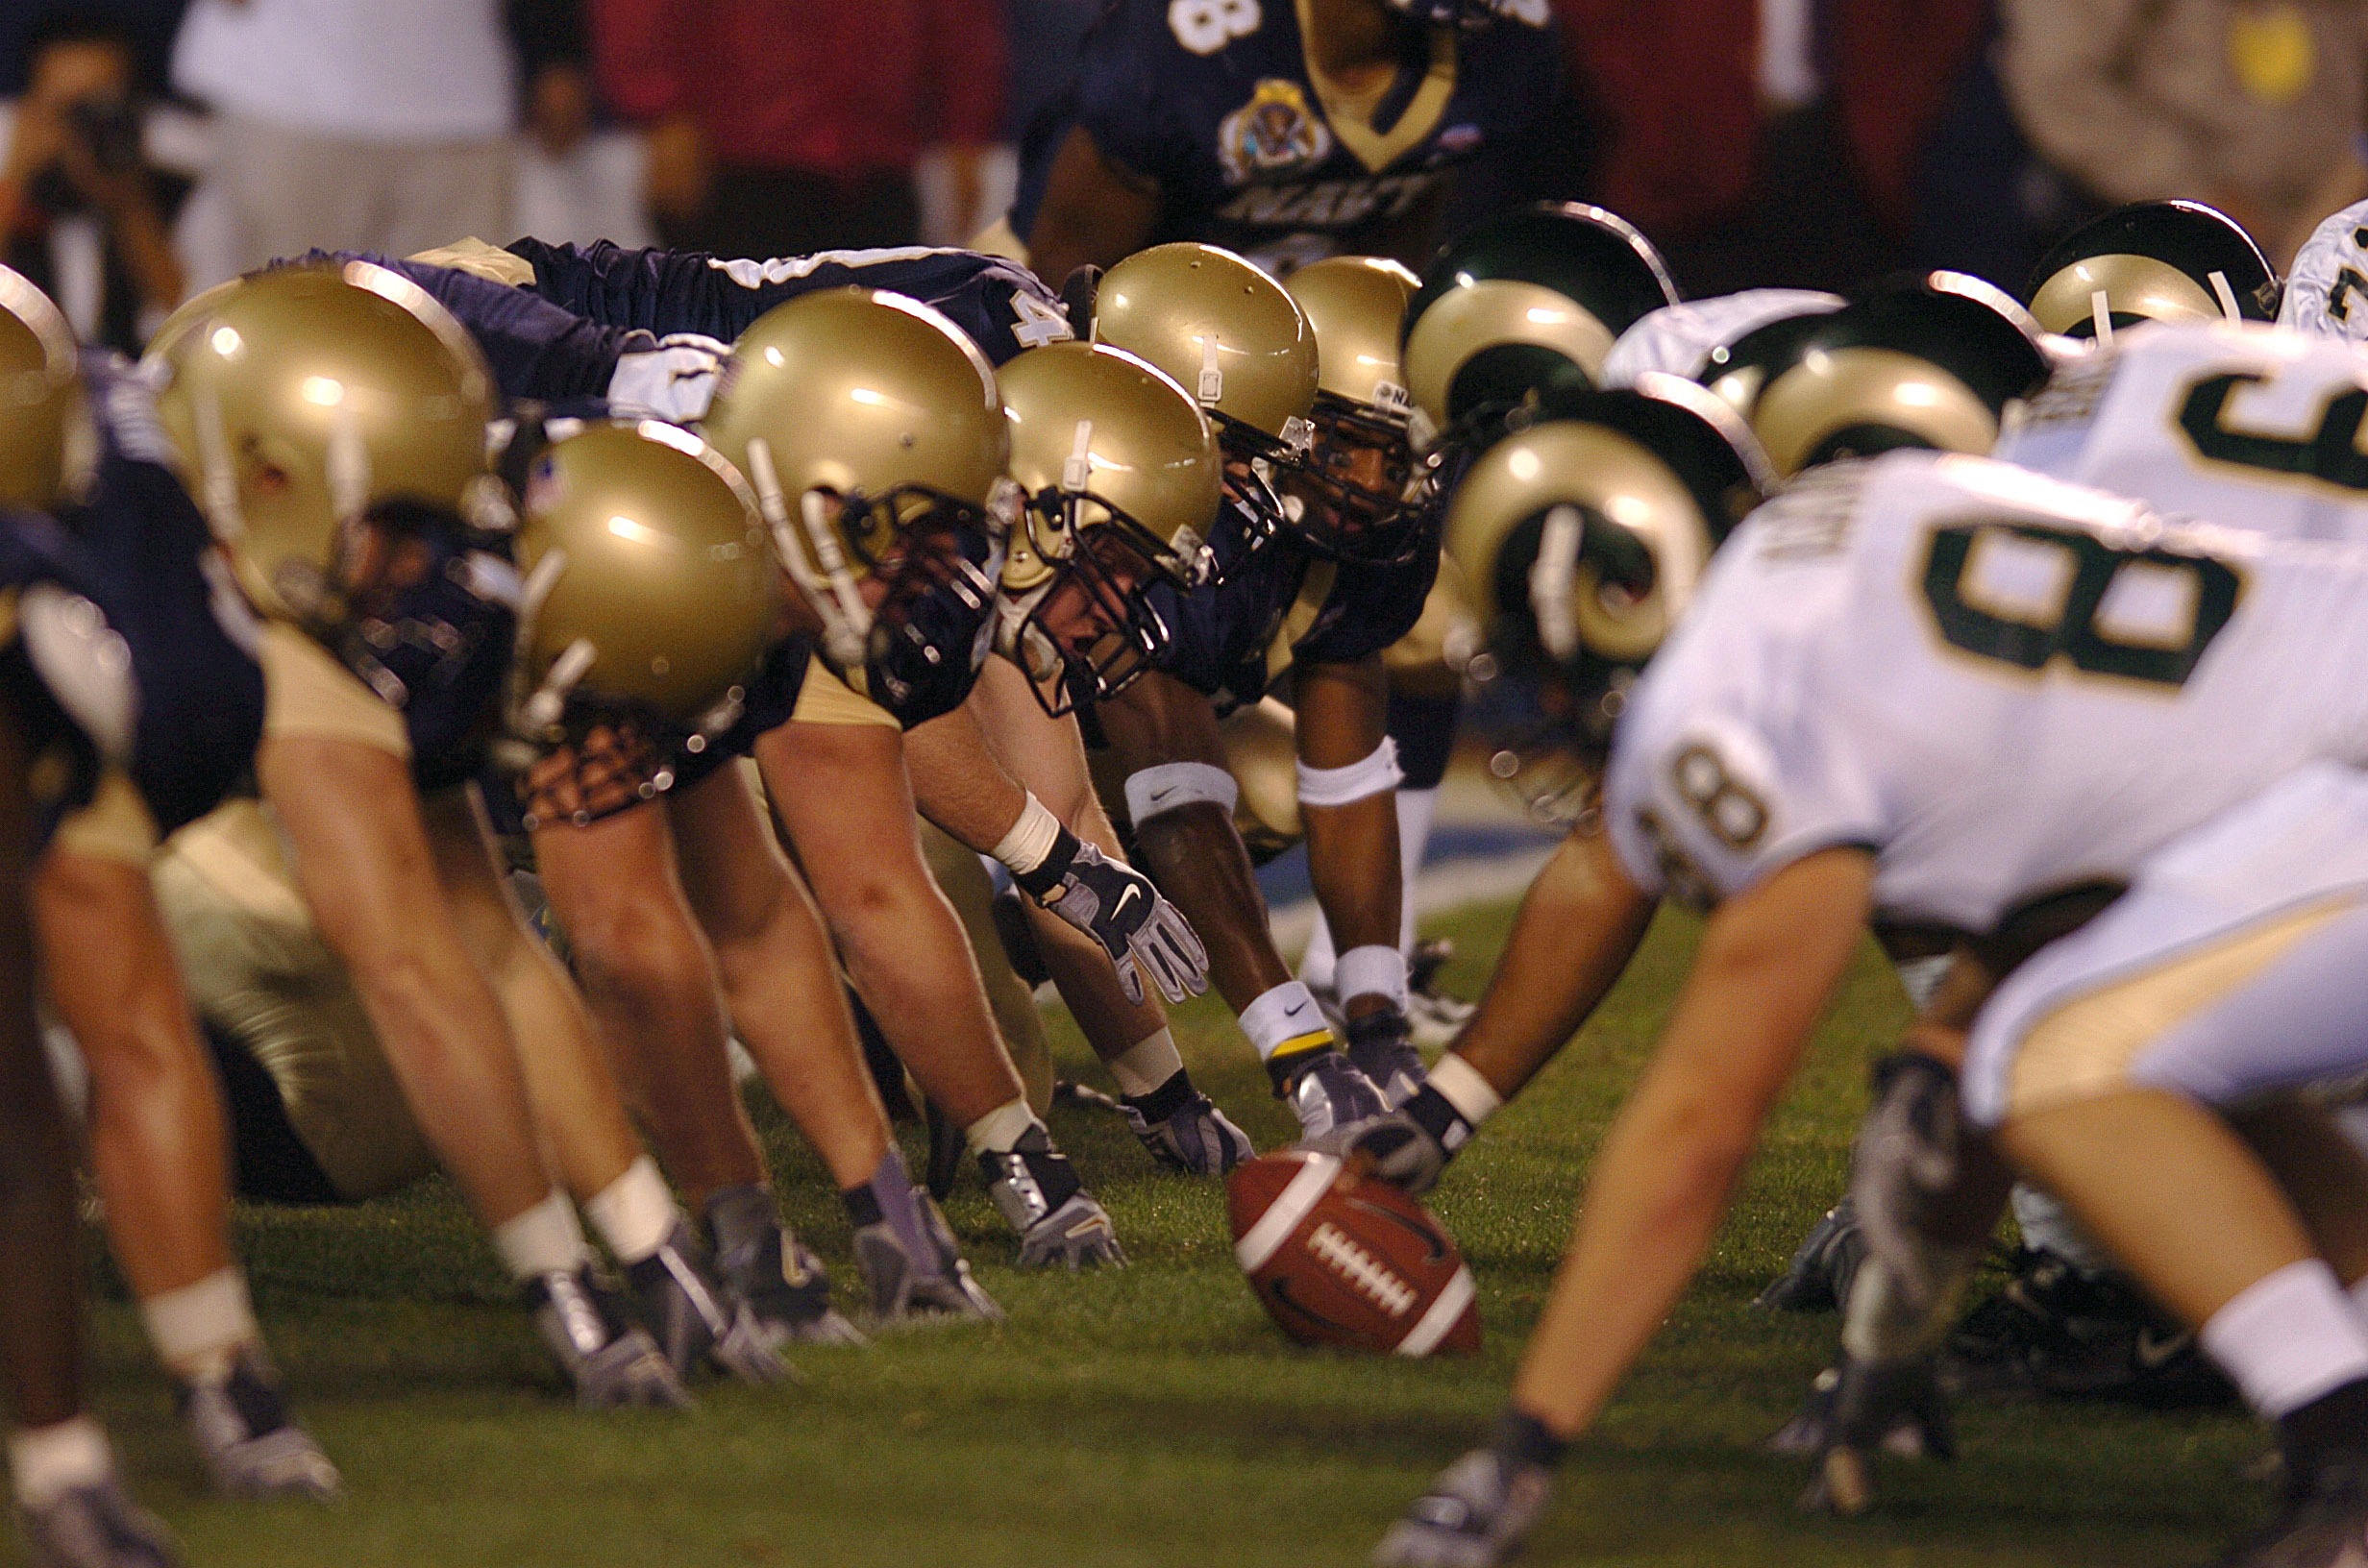
sport, soccer, stadium, fight, american football, sports, nfl, defender, helmets, tackle, ball game, attacker, team sport, opponent, super bowl, sport venue, gridiron football, national football league, protective clothing